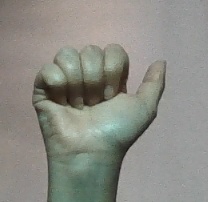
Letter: dhad